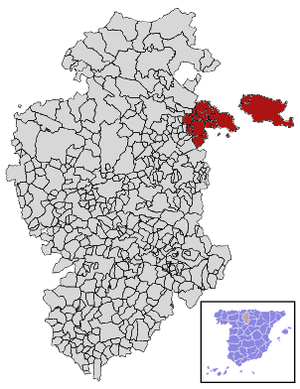
La comarque del Ebro est une comarque située au nord-est de la province de Burgos, dans la communauté de Castille-et-León en Espagne. Elle inclut l'enclave de Treviño.